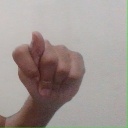
अक्षर: ट